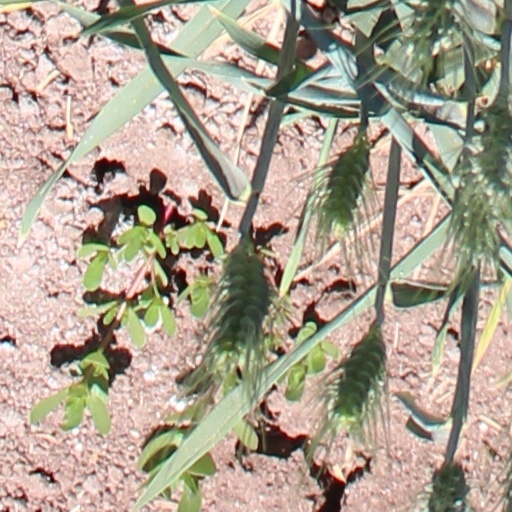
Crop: wheat